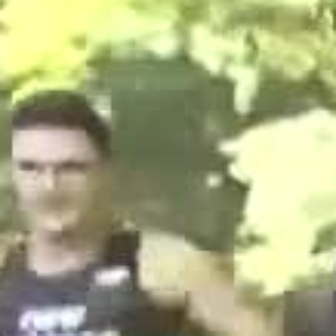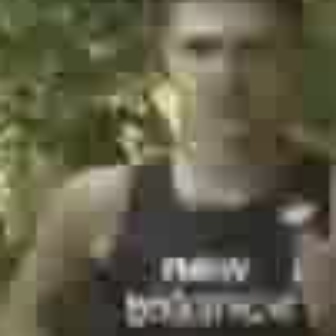
  Please identify the target specified by the bounding box [11,142,91,222] in the first image and locate it in the second image. Return the coordinates in [x_min,y_min,x_max,y_max] format.
Answer: [170,11,283,124]